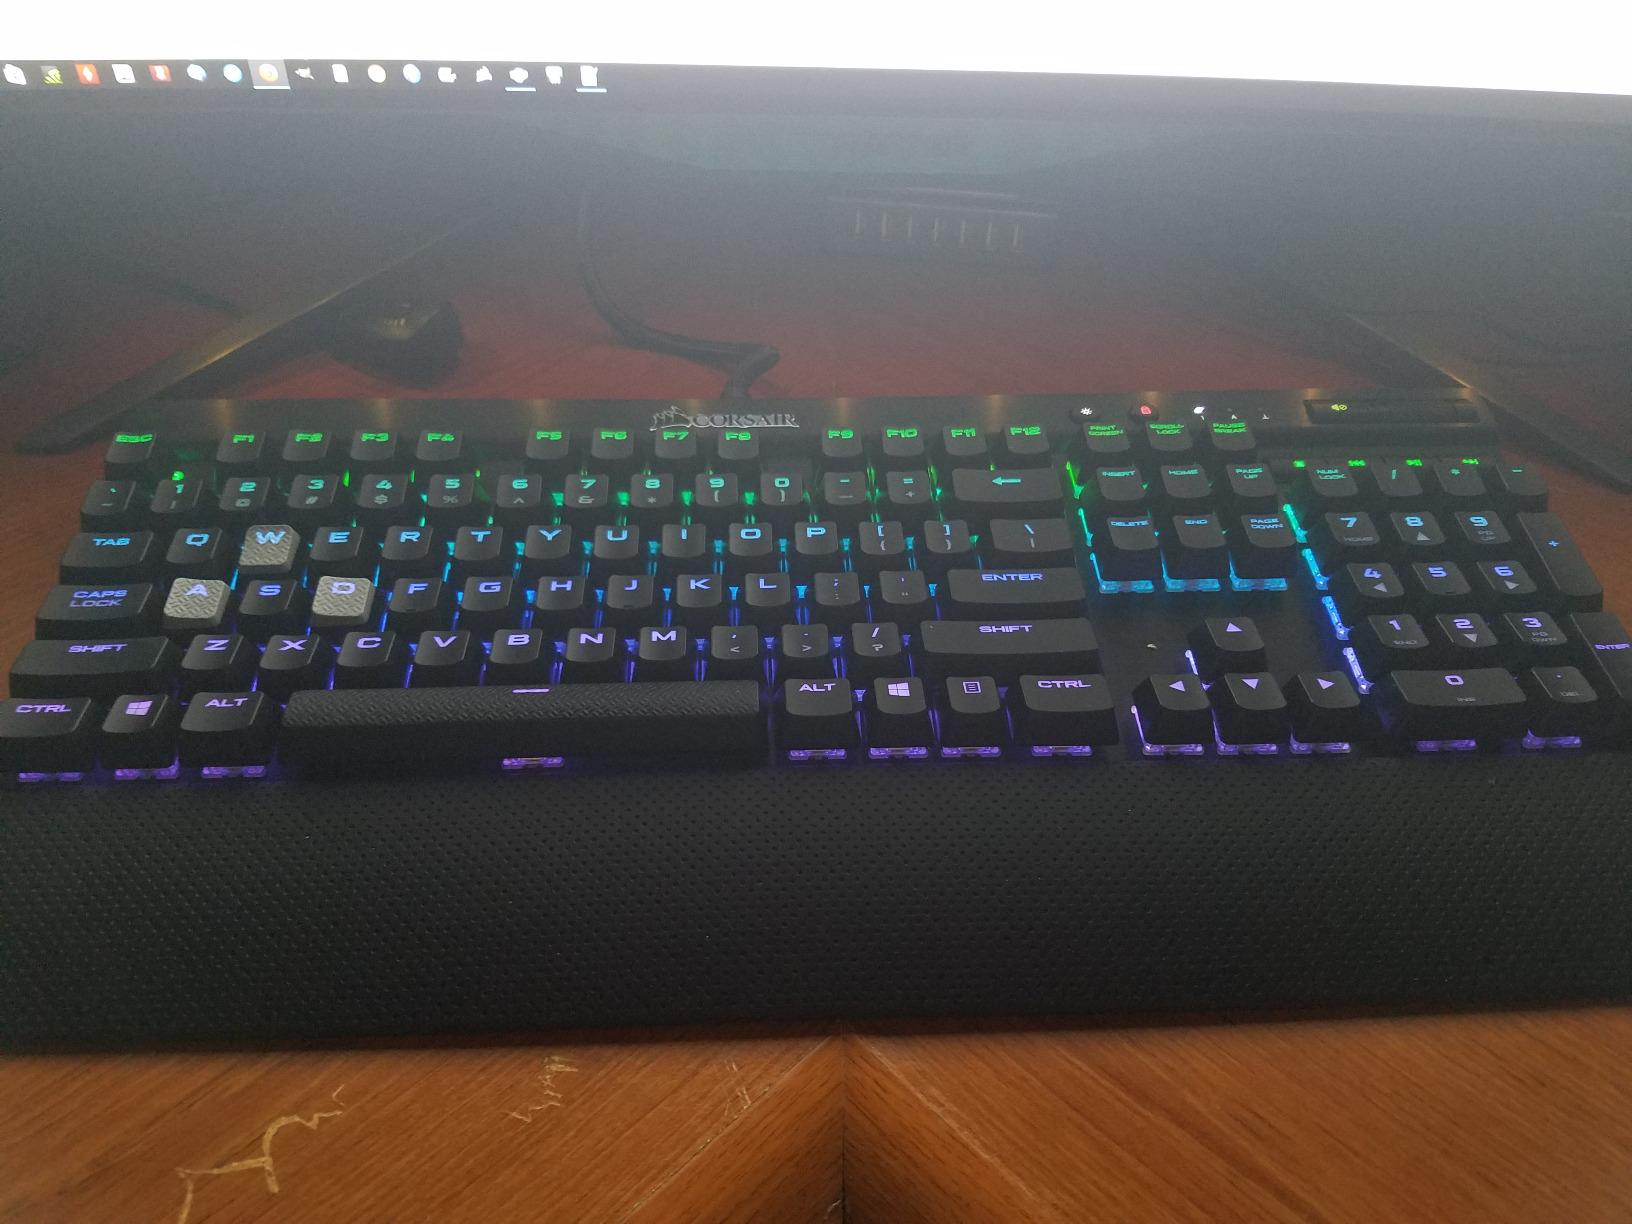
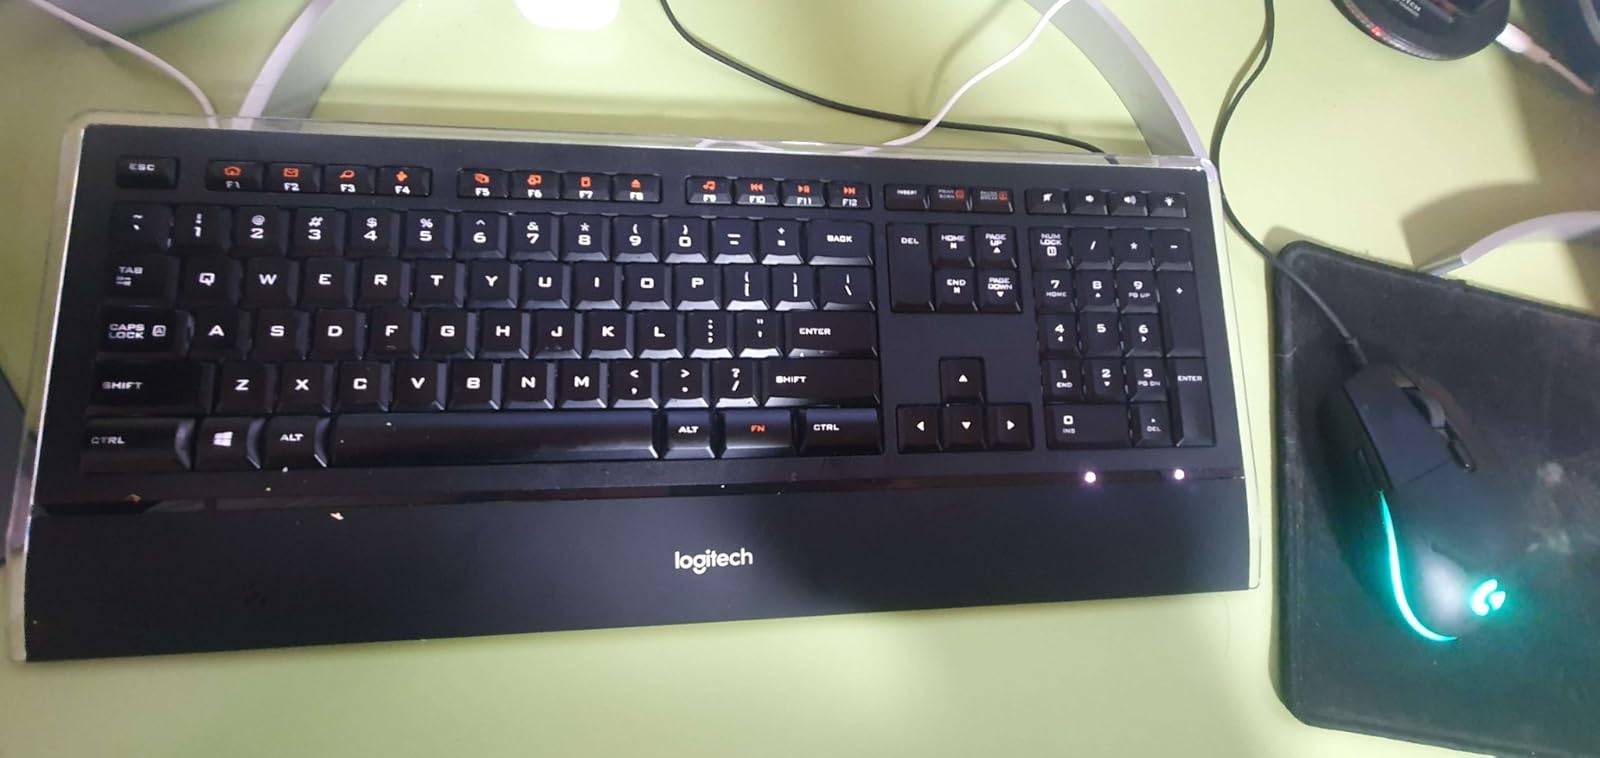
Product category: keyboard
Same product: no